John W. Springer

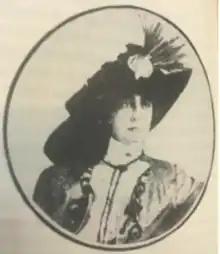
Janette Muir Springer, third wife of John Wallace Springer, 1915

He moved to Denver, Colorado in 1896. Due to the silver issue and its progressive Democratic candidate William Jennings Bryan (1860-1925), of Omaha, Nebraska. Springer then left the Democratic Party and was active there in the opposing Republican Party and future 25th President William McKinley (1843-1901, served 1897-1901), of Canton, Ohio and his presidential candidate "front porch" subdued campaign style in the 1896 presidential and congressional elections, which involved travel throughout the state. He was involved in social, business, and political activities locally and across the state. He was an owner of Capital National Bank and in 1902 he was the company's president. He purchased the Continental building at Lawrence and 16th Street, and established the Continental Trust Company in 1902 with his father-in-law Colonel William E. Hughes. He then became the trust company's vice president. In 1909, the banking company was reorganized and he was made president of the Continental Trust Company. He was also treasurer and secretary of the subsidiary Continental Land and Title Company.